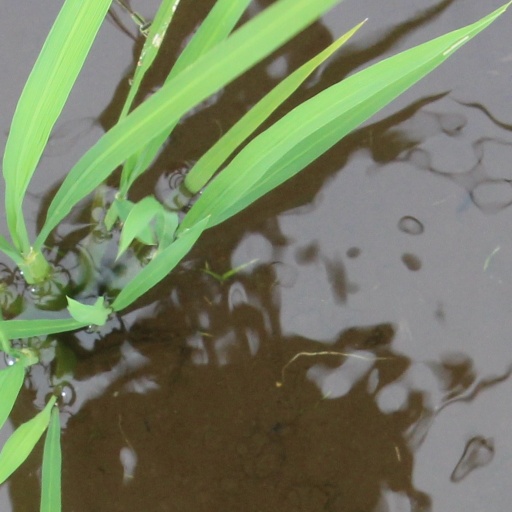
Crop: rice